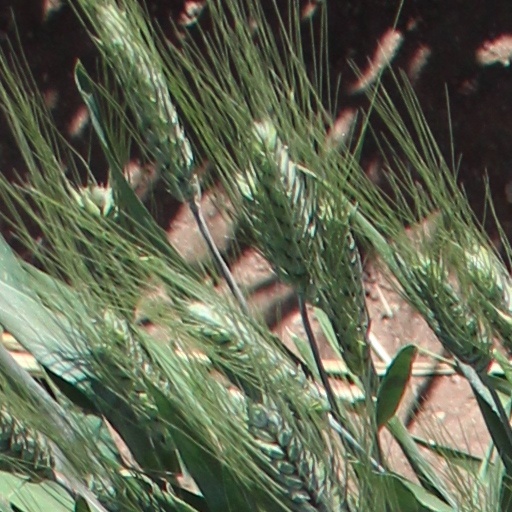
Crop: wheat